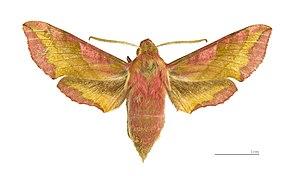
Deilephila porcellus, le Petit sphinx de la vigne ou Petit pourceau, est un insecte lépidoptère appartenant à la famille des Sphingidae.